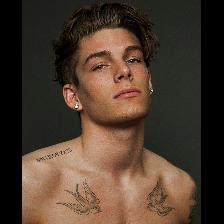
Label: Human